Johann Peter Berg

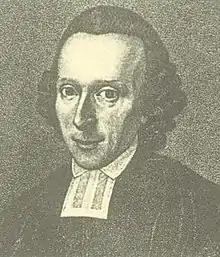
Johann Peter Berg

Johann Peter Berg (September 3, 1737 – March 3, 1800) was a German Protestant theologian, historian, and Orientalist.